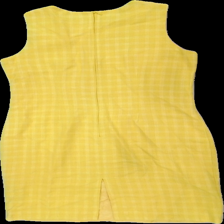
View: back
Type: Dress
Category: Ladies
Brand: Polarn Och Pyret
Colors: Yellow
Material: 66% visc 34% poly
Pattern: Checkered print
Cut: Regular
Size: 42
Season: All
Smell: Minor
Price range: 100-150
Recommended usage: Reuse
Comment: vintage